Surquillo

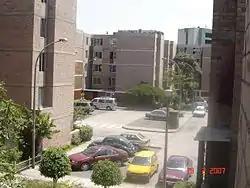
Alfredo Dammert Muelle residential complex, built during the second government of President Fernando Belaúnde Terry.

During the War of the Pacific, President Nicolás de Piérola ordered the construction of a defense line made up of fortifications called 'redoubts' to defend the city of Lima from invading Chilean troops. Among them, one was built in Surquillo called "Reducto N°5", which is currently located in the park of the same name, on Angamos Avenue, near the border with the San Borja district. In this fortification, the Battalion No. 8 of the Reserve, composed of 300 men, fought, which were able to initially repel and stop the attack of the Chilean troops commanded by the Chilean general Patricio Lynch. However, the defenders were forced to evacuate their positions, due to the Chilean troops that outnumbered and outgunned them. Eventually, a Peruvian soldier by the name of Manuel Castañeda blew up the redoubt, preventing Chilean troops from capturing the arsenal.